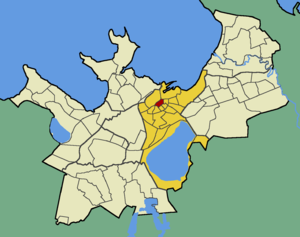
Südalinn est un quartier du district de Kesklinn à Tallinn en Estonie.